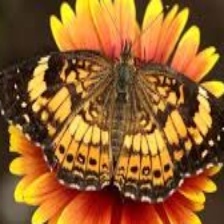
Species: CRECENT